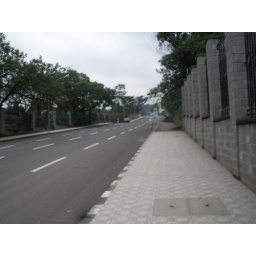
In the government building area. There are AK-47 wielding cops on every street corner in Addis, so no crime!